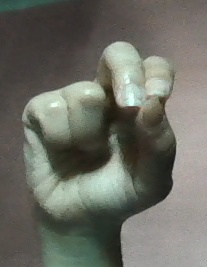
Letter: gaaf